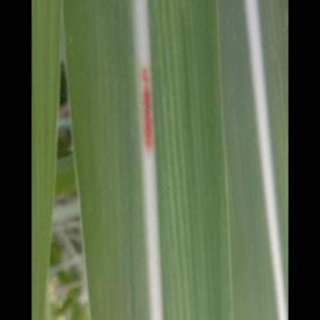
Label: sugarcane_red_rot